Australian rules football in South Africa

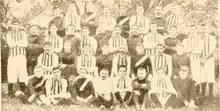
Natal and Transvaal's representative teams photographed in Durban, Natal for a match on 20 August 1904

Records of the Johannesburg Football Club and the Pretoria Football Club date back to at least 1903. Pretoria was formed by Jack and Andy Campbell who had played football with the Maffra Football Club in Maffra, Victoria.